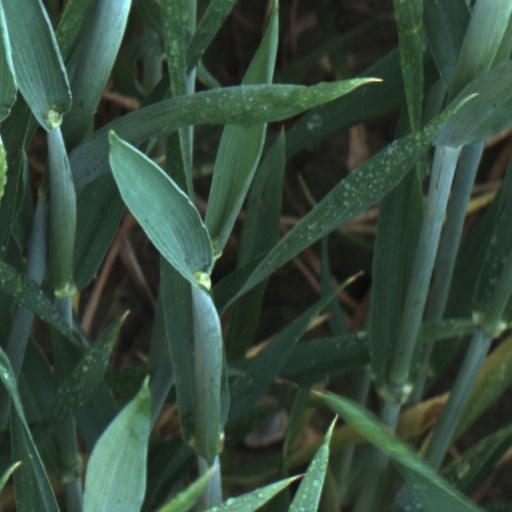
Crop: wheat